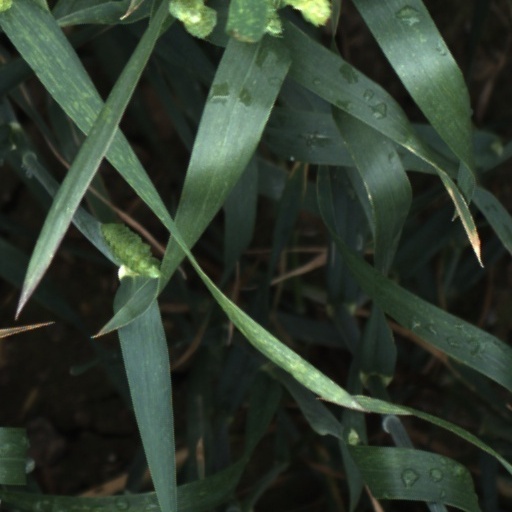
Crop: wheat